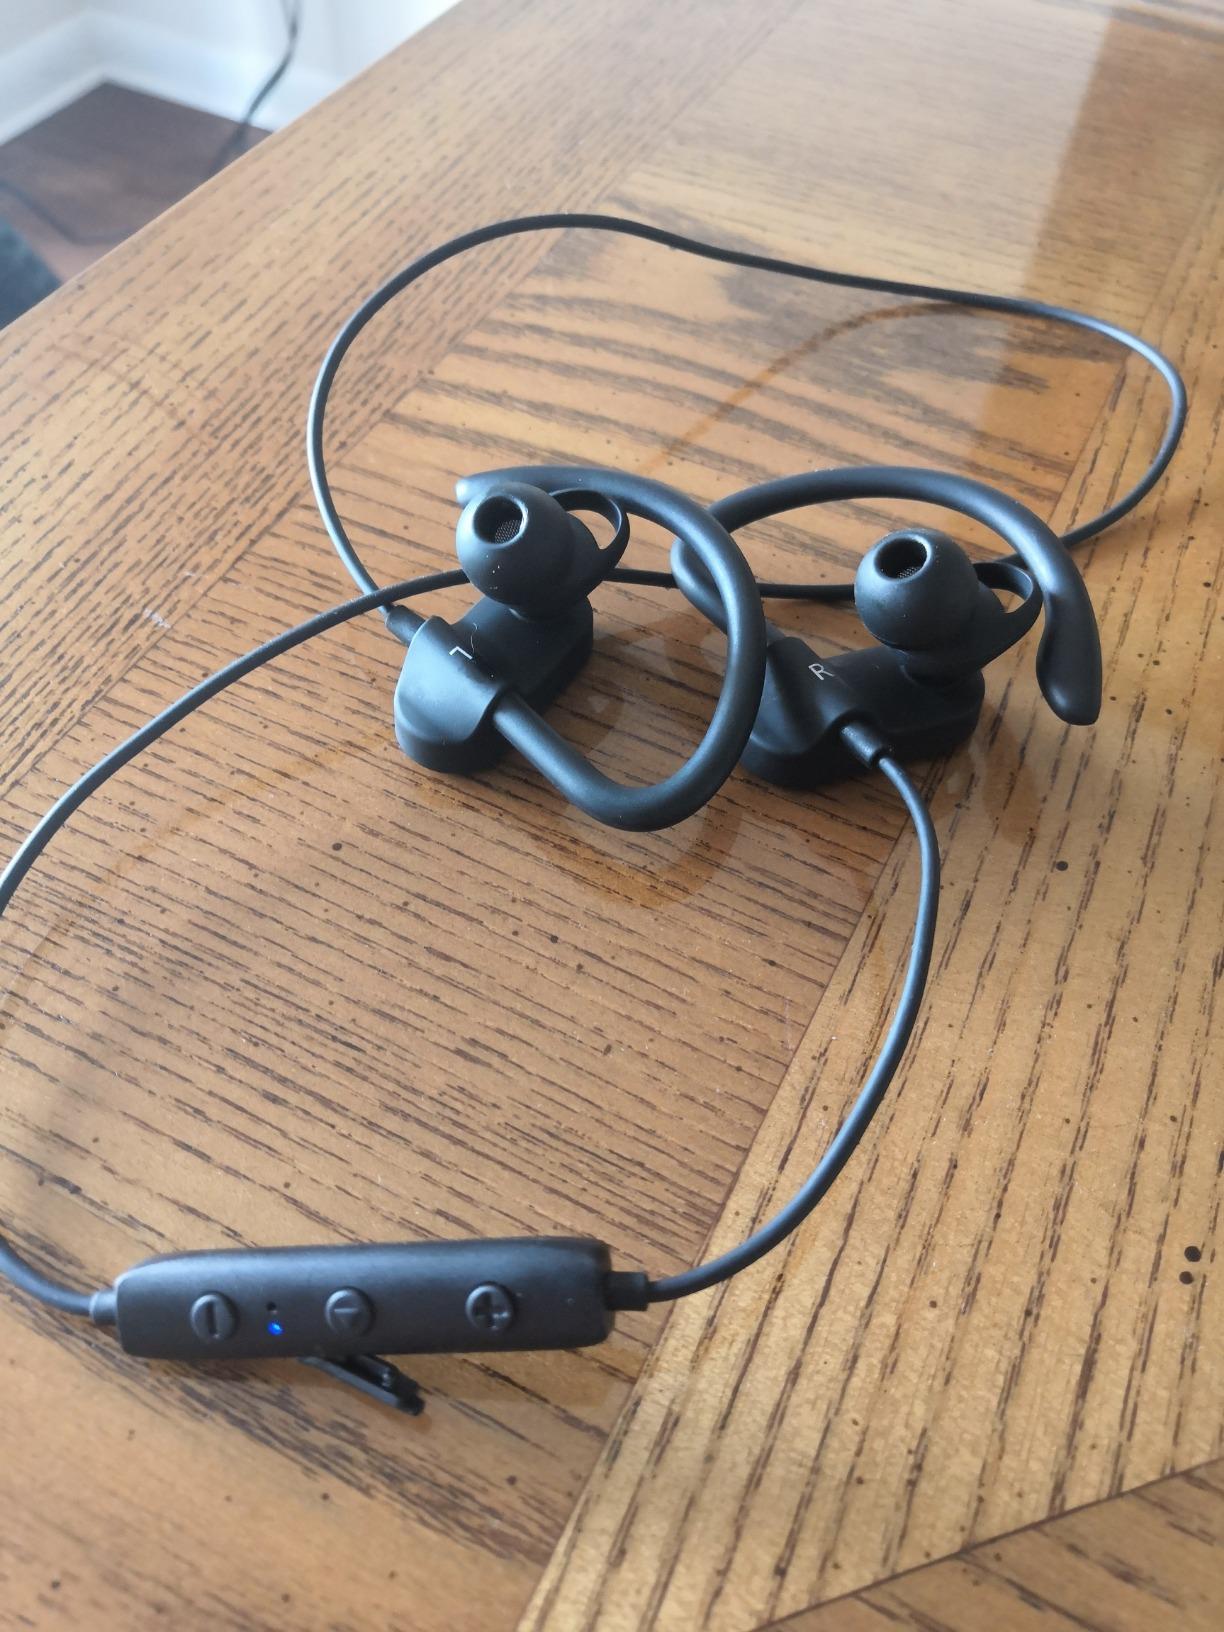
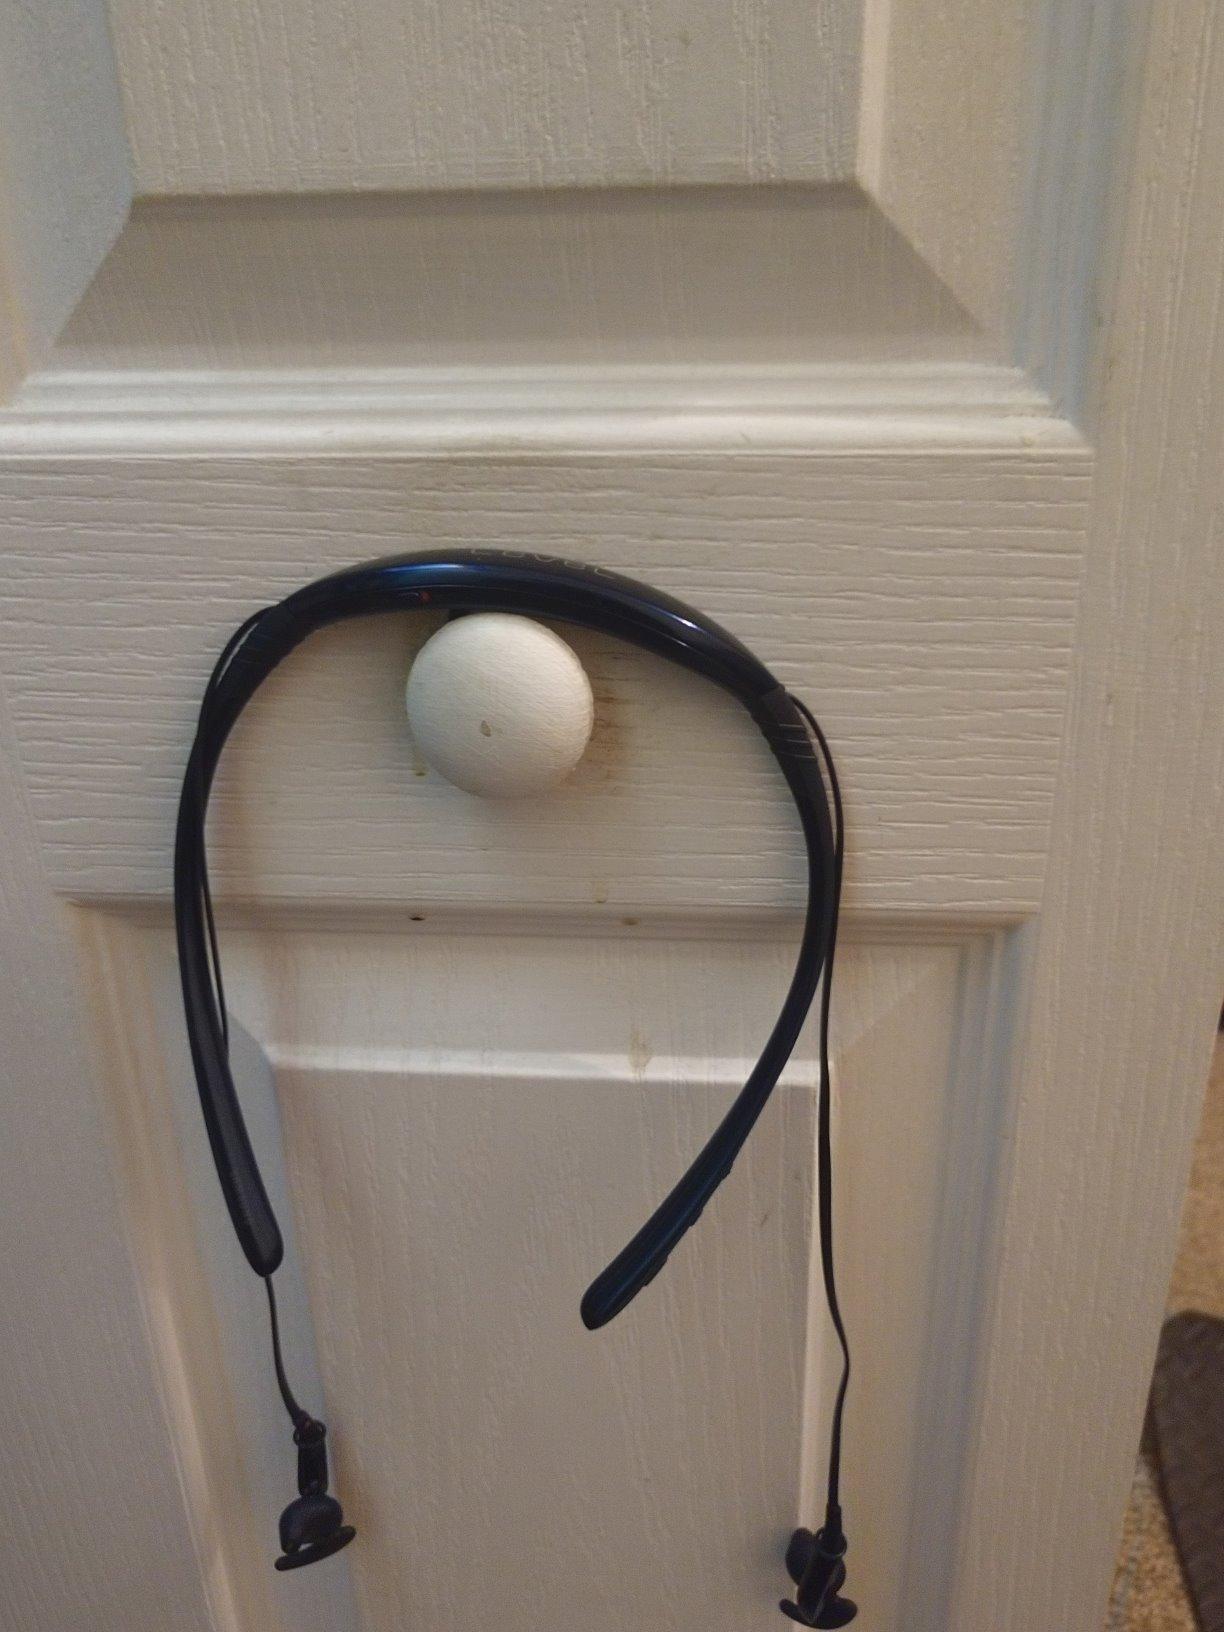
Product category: headphones
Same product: no